Wayne Enterprises

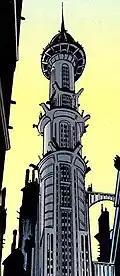
Wayne Tower in "Batman: Legends of the Dark Knight"#27 (February 1992). Art by Chris Sprouse.

Founded by merchant ancestors of the Wayne family in the as a merchant house. The company began as a dozen businesses started by the Wayne brothers, Judge Solomon Wayne and Joshua Wayne, and with the revenue generated by the company, Judge essentially built Gotham City by hiring Cyrus Pinkney.